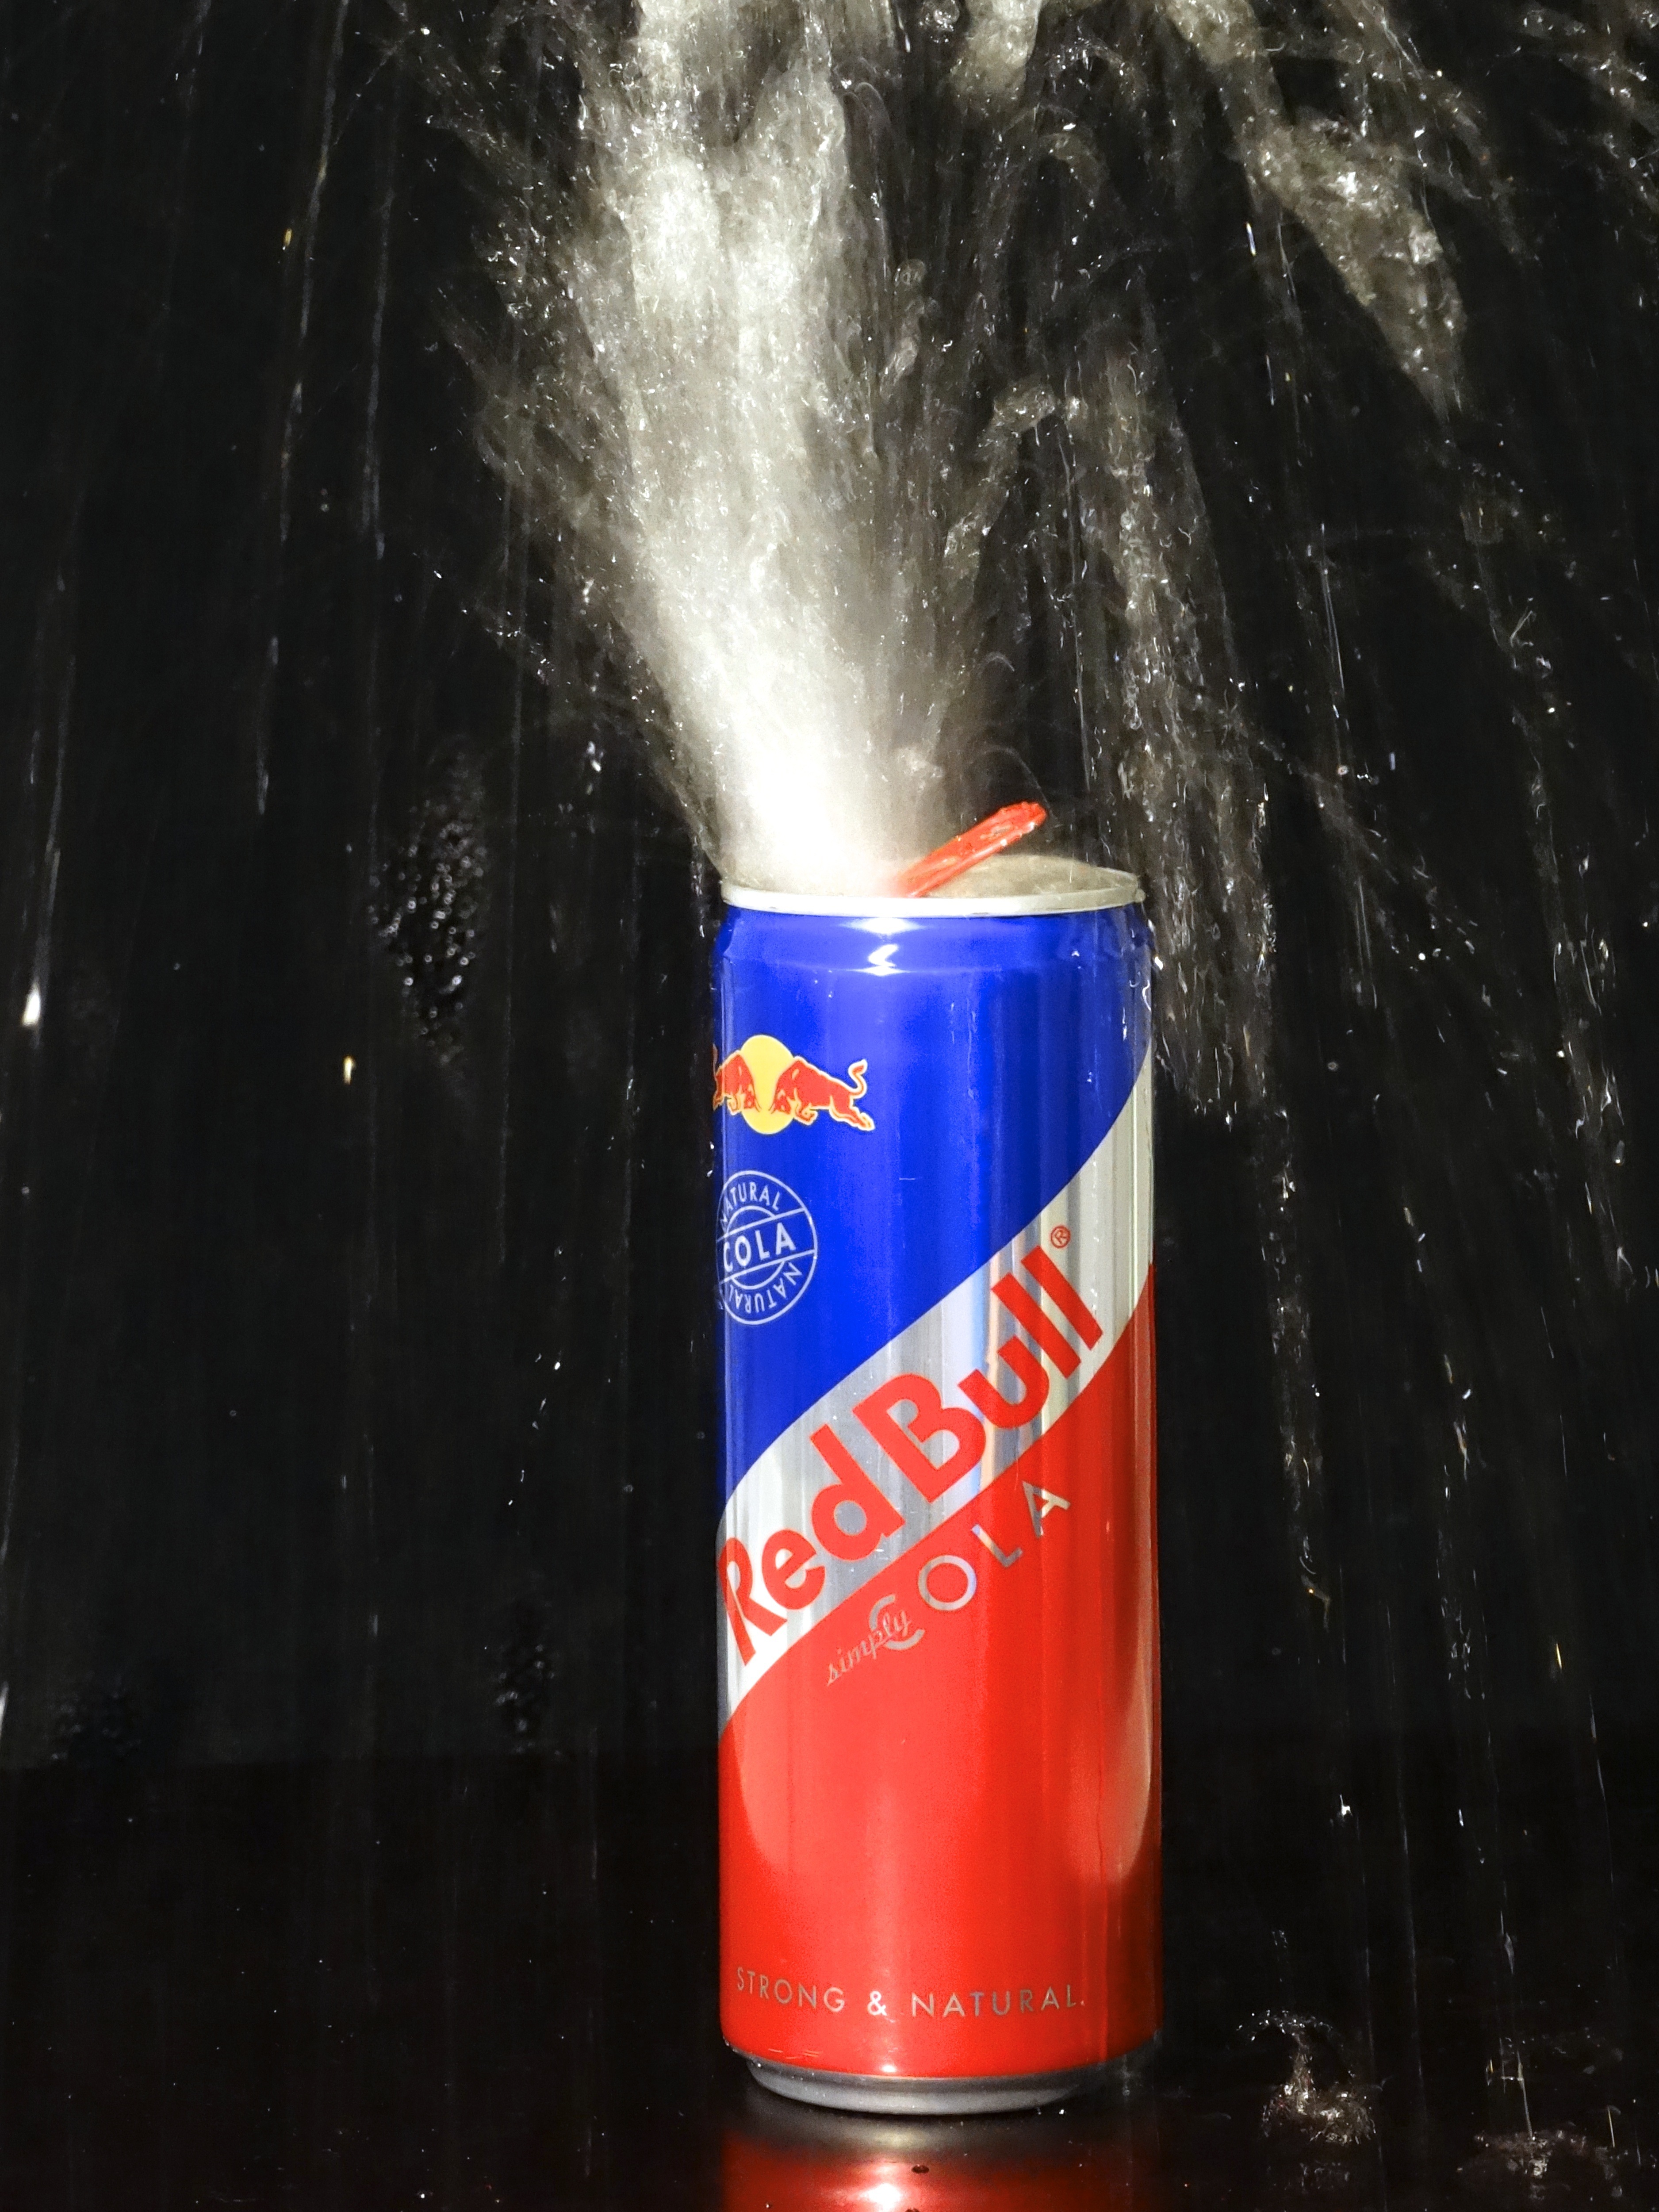
water, wet, red, metal, drink, blue, box, sparkling, refreshment, dynamic, shiny, moist, bubbly, alive, discharge, explosive, aluminium, red bull, strengthening, empa, fashion drink, refreshin